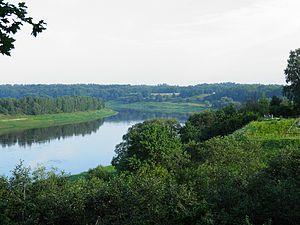
Cet article recense les sites inscrits au patrimoine mondial en Lettonie.